Caylus vase

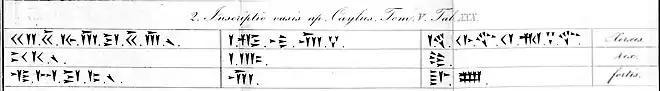

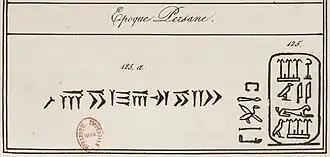
Equivalence between the hieroglyph and cuneiform signs for "Xerxes", made by Champollion, in "Tableau Général des signes et groupes hieroglyphiques". The cuneiform script is mirror-inverted (it should be "", "Xerxes,"), probably a typographical error.

It was only in 1823 that Grotefend's discovery was confirmed, when Jean-François Champollion, who had just deciphered hieroglyphs, had the idea to test his new decipherement technique on the quadrilingual hieroglyph-cuneiform inscription on the famous "Caylus vase" in the Cabinet des Médailles. The Egyptian inscription on the vase turned out to be in the name of King Xerxes I, and the orientalist Antoine-Jean Saint-Martin, who accompanied Champollion, was able to confirm that the corresponding words in the cuneiform script (" Xšayāršā : XŠ : vazraka", "Xerxes : The Great King") were indeed using the words which Grotefend had identified as meaning "king" and "Xerxes" through guesswork. The findings were published by A.J. Saint-Martin in "Extrait d'un mémoire relatif aux antiques inscriptions de Persépolis lu à l'Académie des Inscriptions et Belles Lettres". Saint-Martin attempted to define an Old Persian cuneiform alphabet, of which 10 letters were correct, on a total of 39 signs he had identified.